Emotional Freedom Techniques

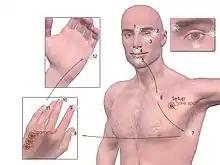
"EFT-tapping points"

During a typical EFT session, the person will focus on a specific issue while tapping on "end points of the body's energy meridians." EFT tapping exercises combine elements of cognitive restructuring and exposure techniques with acupoint stimulation. The technique instructs individuals to tap on meridian endpoints of the body – such as the top of the head, eye brows, under eyes, side of eyes, chin, collar bone, and under the arms. While tapping, they recite specific phrases that target an emotional component of a physical symptom.